Alain Masudi

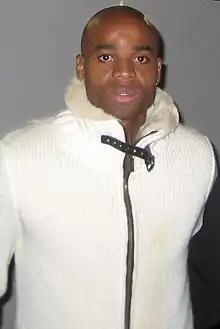
Masudi in 2006

Alain Masudi Ekakanga (born 12 February 1978) is a Congolese former professional footballer who played as a striker or midfielder.